93rd Infantry Division (United States)

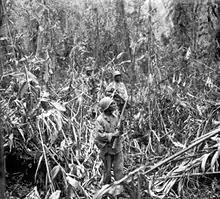
1 May 1944, members of the 93rd Division on the Numa-Numa Trail, Bougainville.

In August 1944, Major General Harry H. Johnson, the former commander of the 2nd Cavalry Division, assumed command of the Division, relieving Major General Lehman, who had returned to the United States for medical reasons. He would lead the division through the remainder of the war, including the New Guinea-Philippines campaign.